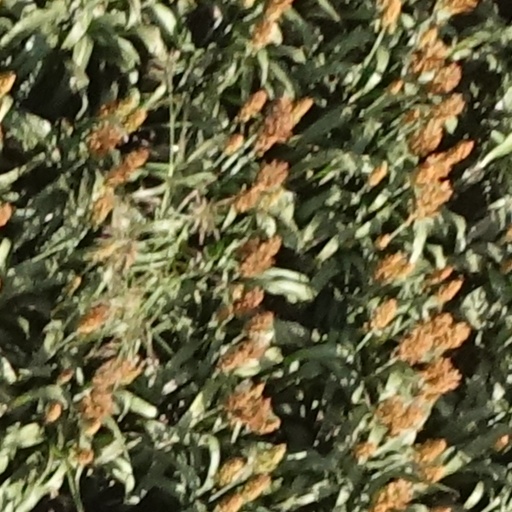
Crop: sorghum